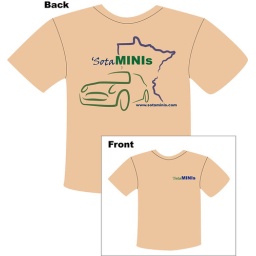
I like the green &amp;quot;MINI&amp;quot; over blue state better because it separates.